Bournemouth Airport

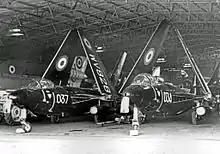
Hawker Sea Hawk aircraft, of the Airwork FRU, at Bournemouth (Hurn) Airport in 1967

Vickers-Armstrongs took over some ex-BOAC hangars at Hurn in 1951 and started production of Varsities, then Viscounts and eventually, as the British Aircraft Corporation, the BAC One-Eleven. During a 33-year period, 222 One-Elevens, 146 Varsities and 279 Viscounts were built and delivered from Hurn making a total of 647 produced at this site.